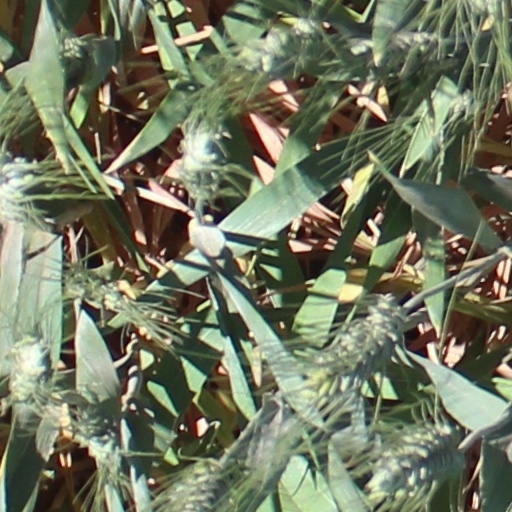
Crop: wheat